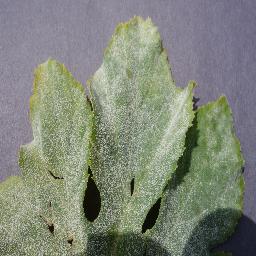
Label: Squash___Powdery_mildew